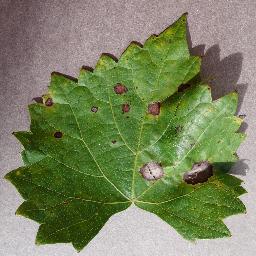
Label: Grape___Black_rot